Emarel Freshel

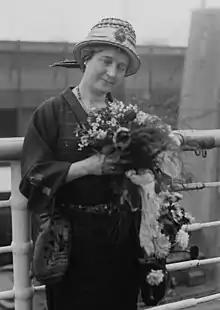
Freshel

Maud Russell Lorraine Freshel (other married name Sharpe; 1867–1949) was an American socialite, designer, and animal rights and vegetarianism activist. She also went by her initials, M. R. L., which she later spelled Emarel.